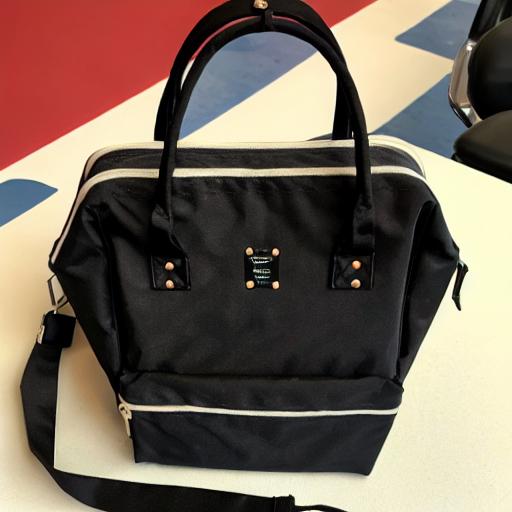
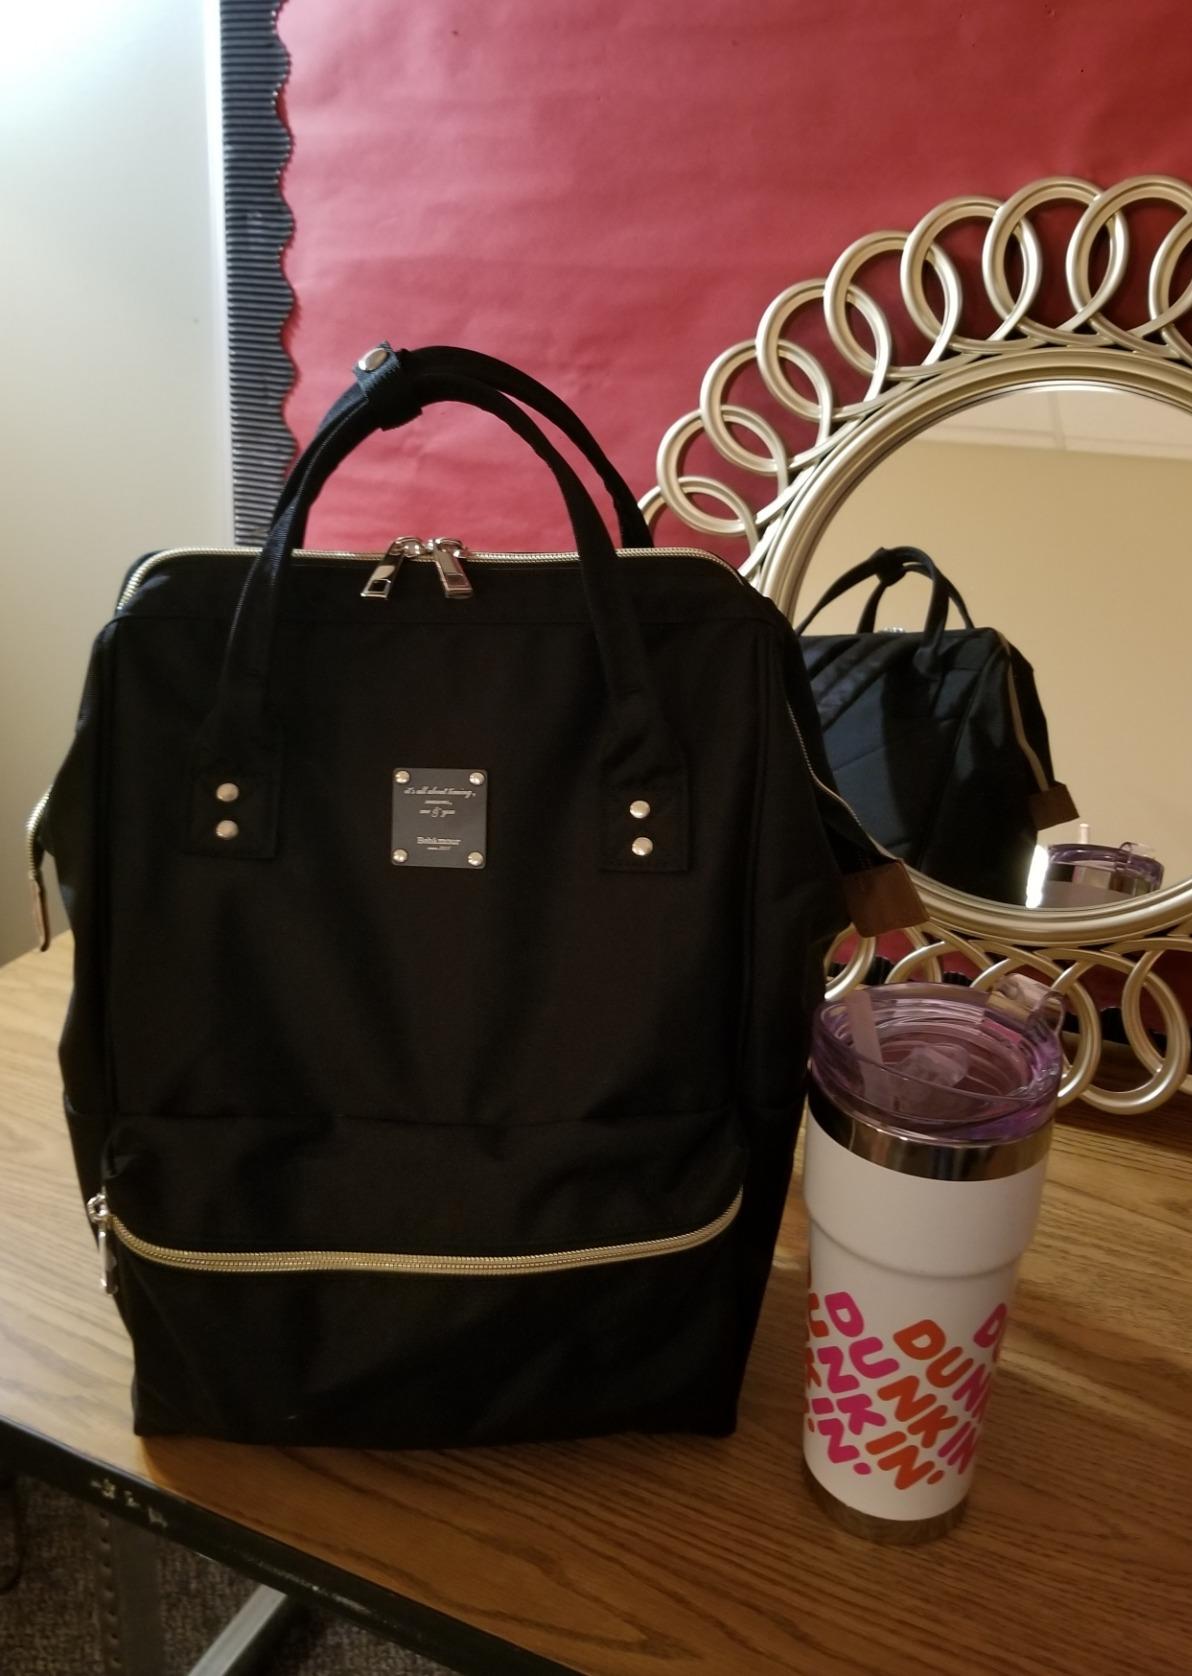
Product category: bag
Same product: no